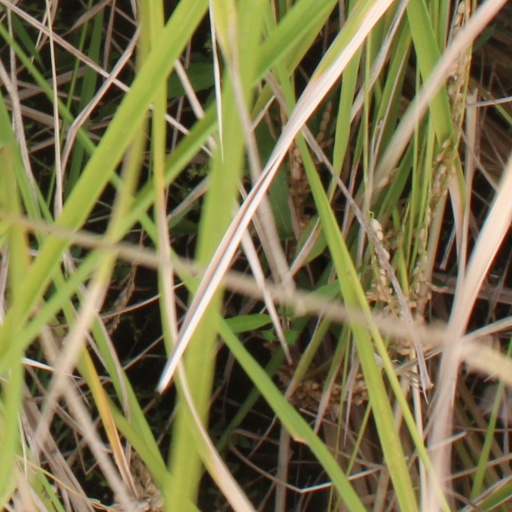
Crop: rice